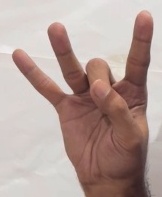
ASL sign: 8